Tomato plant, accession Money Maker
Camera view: vertical (180 deg); turntable rotation: 0 degrees
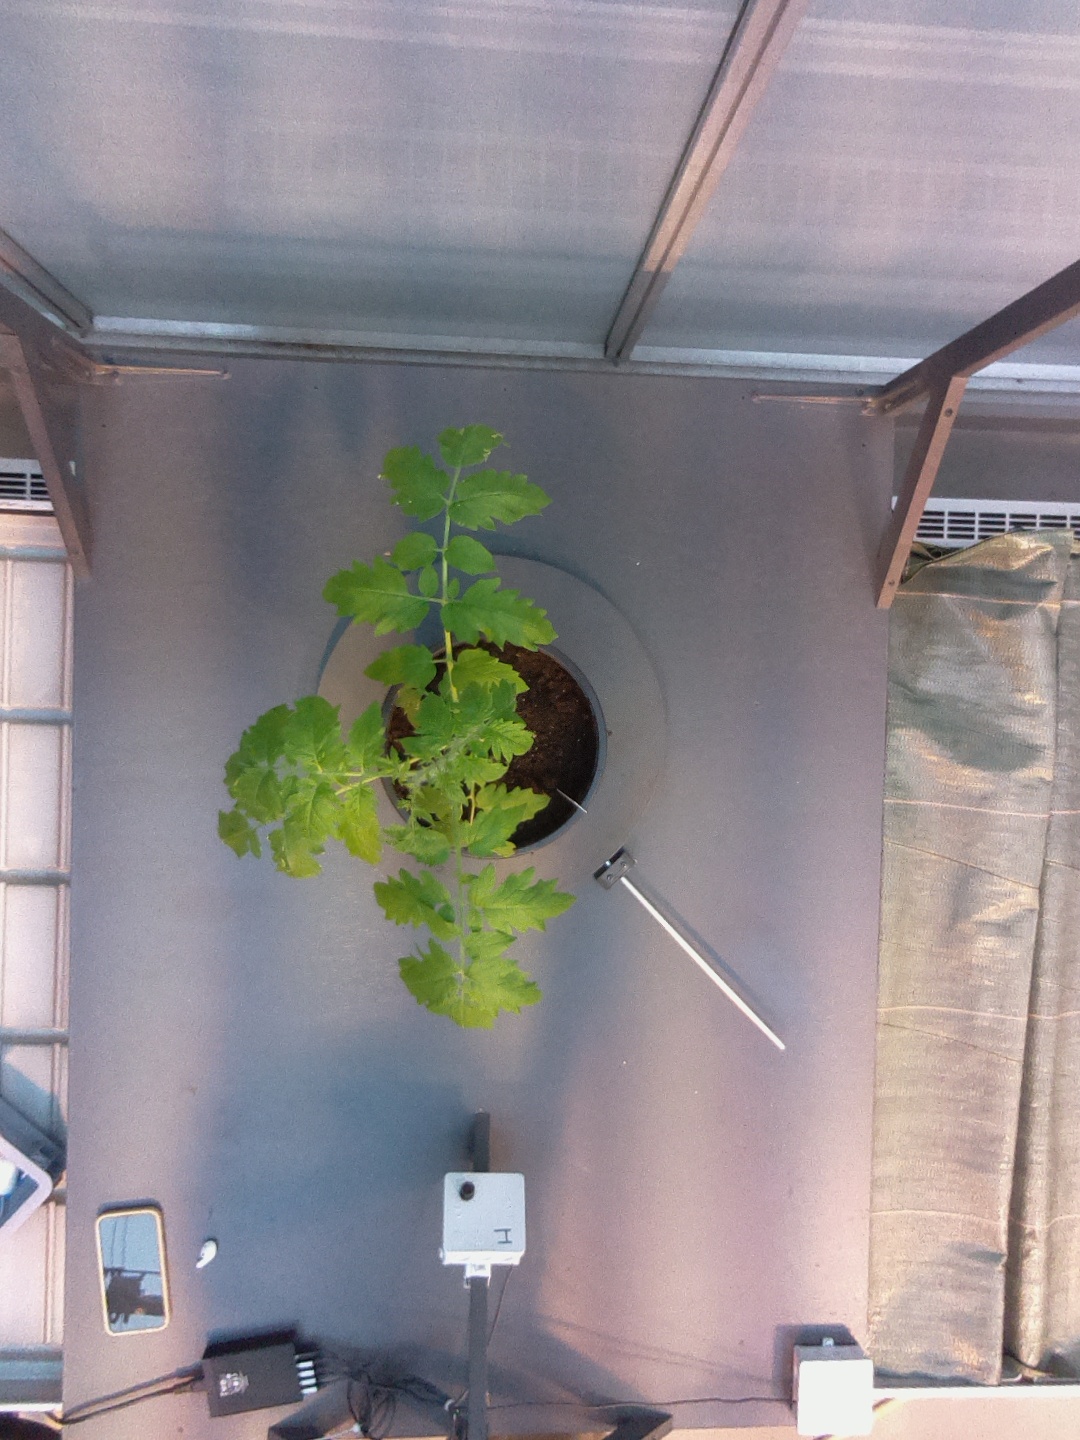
BBCH growth stage 13: 6 of true leaves visible